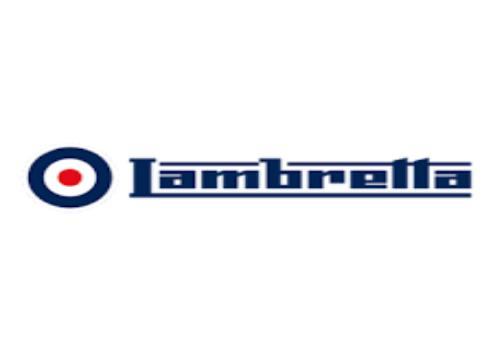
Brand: lambretta
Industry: Transportation